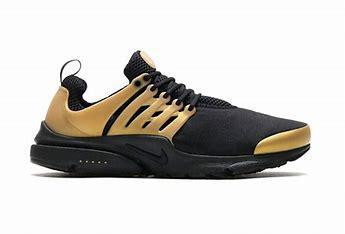
Brand: Nike
Model: Air Presto Essential